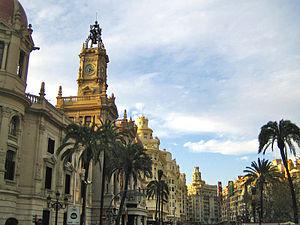
La place de la Mairie est la plus grande place de Valence, en Espagne, située en plein centre de la ville.